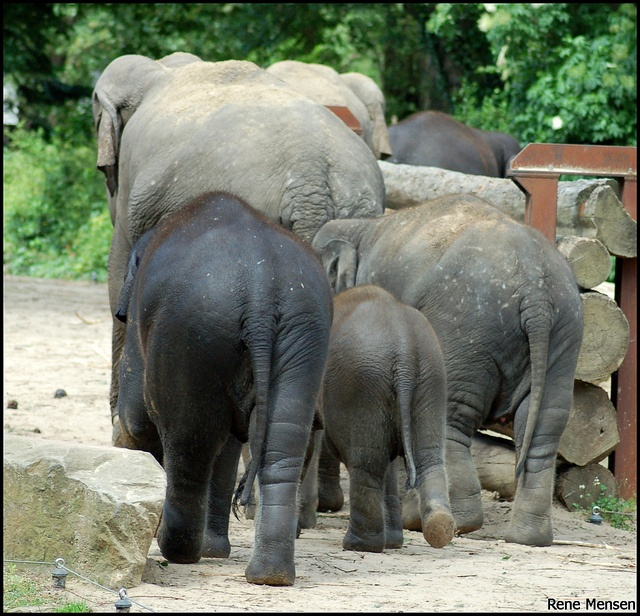
Several grey elephants walking together by a row of logs
A family of elephants walks along a dirt path near trees.
A herd of elephants walking away through a zoo pin.
Elephants of various sizes walking past some logs
The elephants are in a small herd together walking.